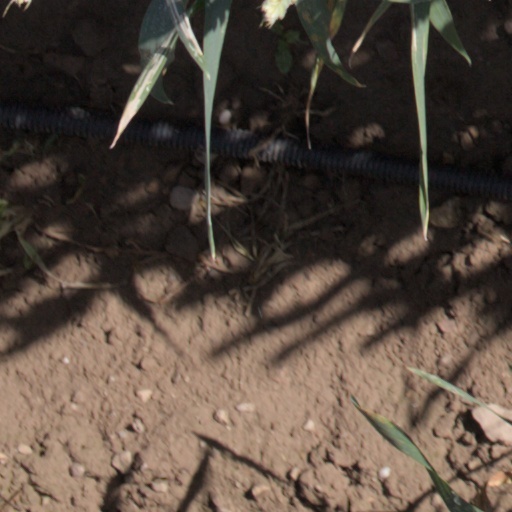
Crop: wheat